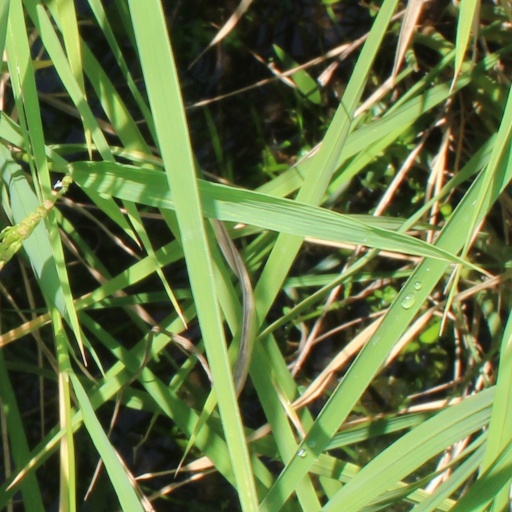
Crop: rice